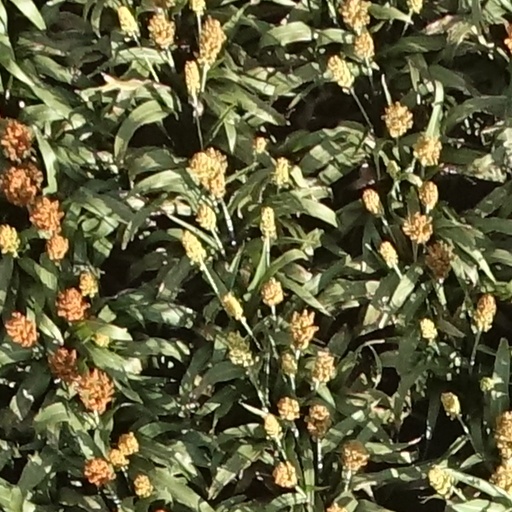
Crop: sorghum